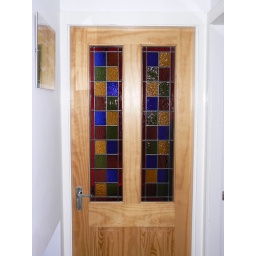
New stained glass in our bathroom door, this time with flash.